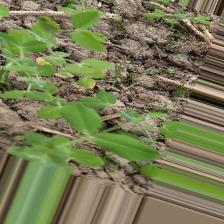
Label: Ascochyta blight